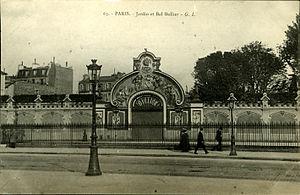
Vue extérieure du Bal Bullier à Paris."
Le bal Bullier est un bal situé à Paris, créé par François Bullier au milieu du XIXᵉ siècle, et qui ferme ses portes définitivement en 1940. Il était situé 31 avenue de l'Observatoire au niveau de l'actuel 31, avenue Georges-Bernanos dans le quartier du Val-de-Grâce du 5ᵉ arrondissement de Paris, à l'emplacement du Centre Sportif Universitaire Jean Sarrailh du CROUS de Paris.